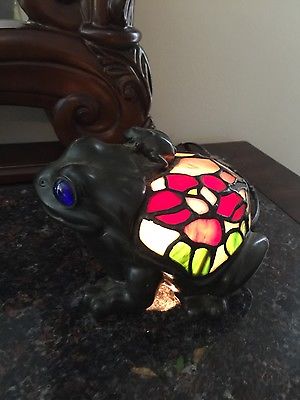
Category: lamp